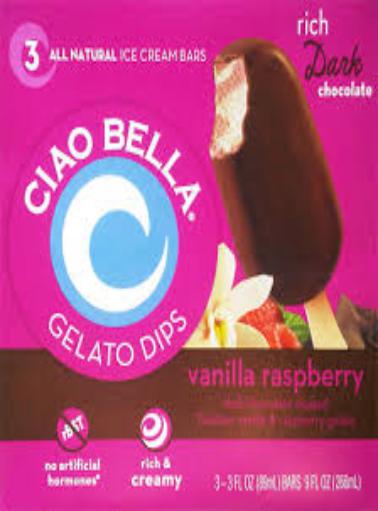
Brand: Ciao Bella Gelato Company
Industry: Food